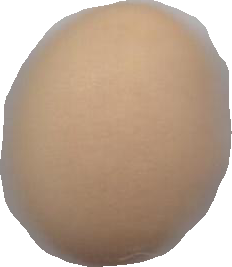
Variety: Grobogan